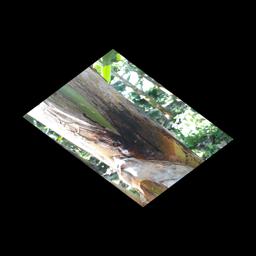
Label: PSEUDOSTEM WEEVIL